LGBTQ rights in the United States Virgin Islands

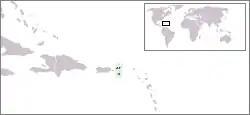
United States Virgin Islands (U.S.)

In the U.S. Virgin Islands, Lesbian, gay, bisexual, and transgender (LGBT) rights have evolved substantially in recent years. Same-sex sexual activity has been legal since 1985. The region also provides explicit legal protections against discrimination for LGBTQ residents since December 2022. Following the Supreme Court's ruling in "Obergefell v. Hodges" on June 26, 2015, which found the denial of marriage rights to same-sex couples unconstitutional, same-sex marriage became legal in the islands.